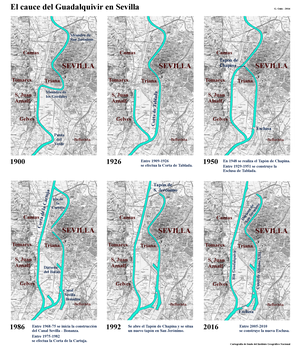
Modification du cours du Guadalquivir à Séville